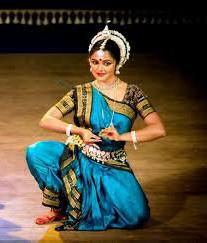
Dance form: odissi